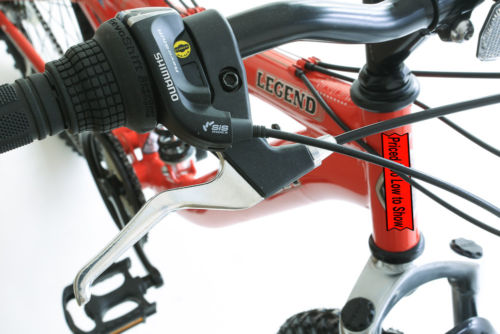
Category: bicycle